Mars Exploration Rover

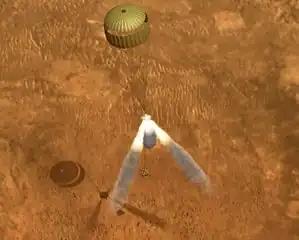
Descent is halted by retrorockets and lander is dropped to the surface in this computer generated impression.

After the parachute was deployed at an altitude of about above the surface, the heatshield was released using 6 separation nuts and push-off springs. The lander then separated from the backshell and "rappelled" down a metal tape on a centrifugal braking system built into one of the lander petals. The slow descent down the metal tape placed the lander in position at the end of another bridle (tether), made of a nearly long braided Zylon. Zylon is a fiber material, similar to Kevlar, that is sewn in a webbing pattern (like shoelace material) to make it stronger. The Zylon bridle provides space for airbag deployment, distance from the solid rocket motor exhaust stream, and increased stability. The bridle incorporates an electrical harness that allows the firing of the solid rockets from the backshell as well as provides data from the backshell inertial measurement unit (which measures rate and tilt of the spacecraft) to the flight computer in the rover.